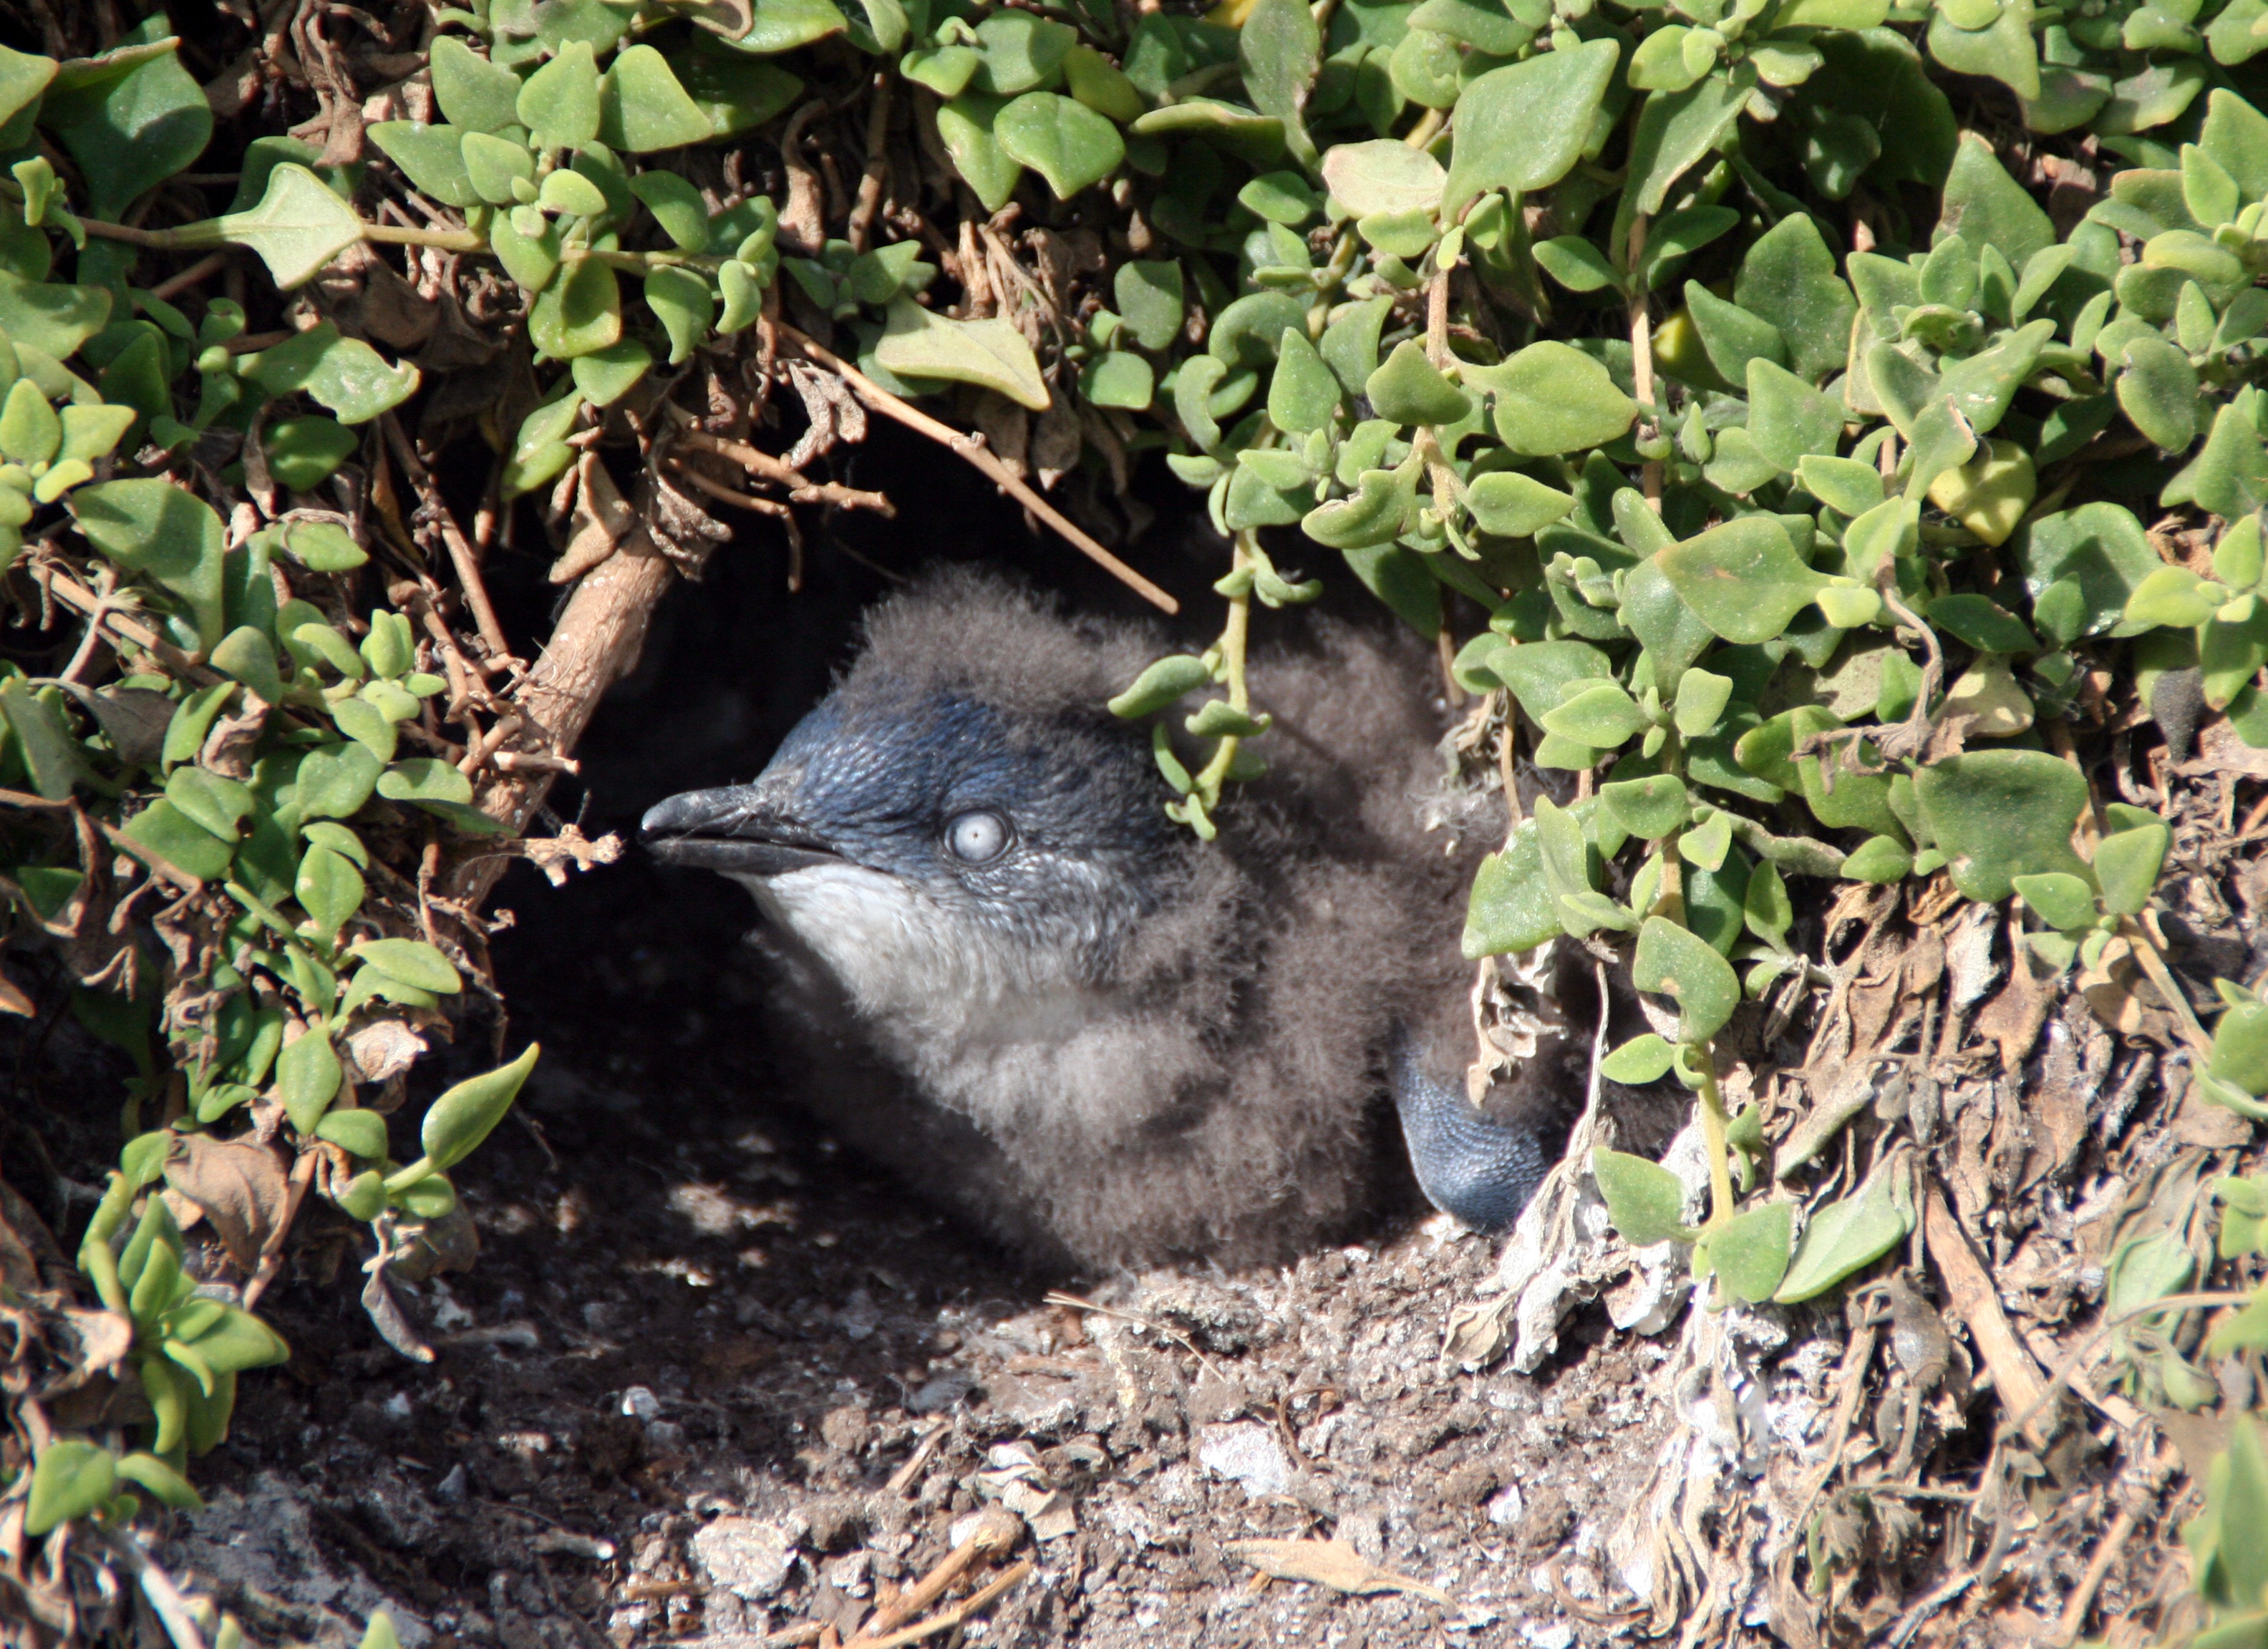
bird, wildlife, fauna, penguin, australia, vertebrate, bill, nest, breed, young animal, bird's nest, young birds, perching bird